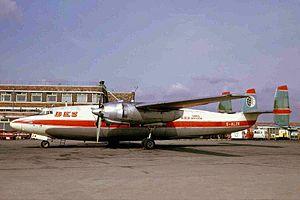
L'Airspeed Ambassador est un avion de ligne moyen courrier britannique développé à la fin de la Seconde Guerre mondiale comme un successeur potentiel au fameux DC-3.